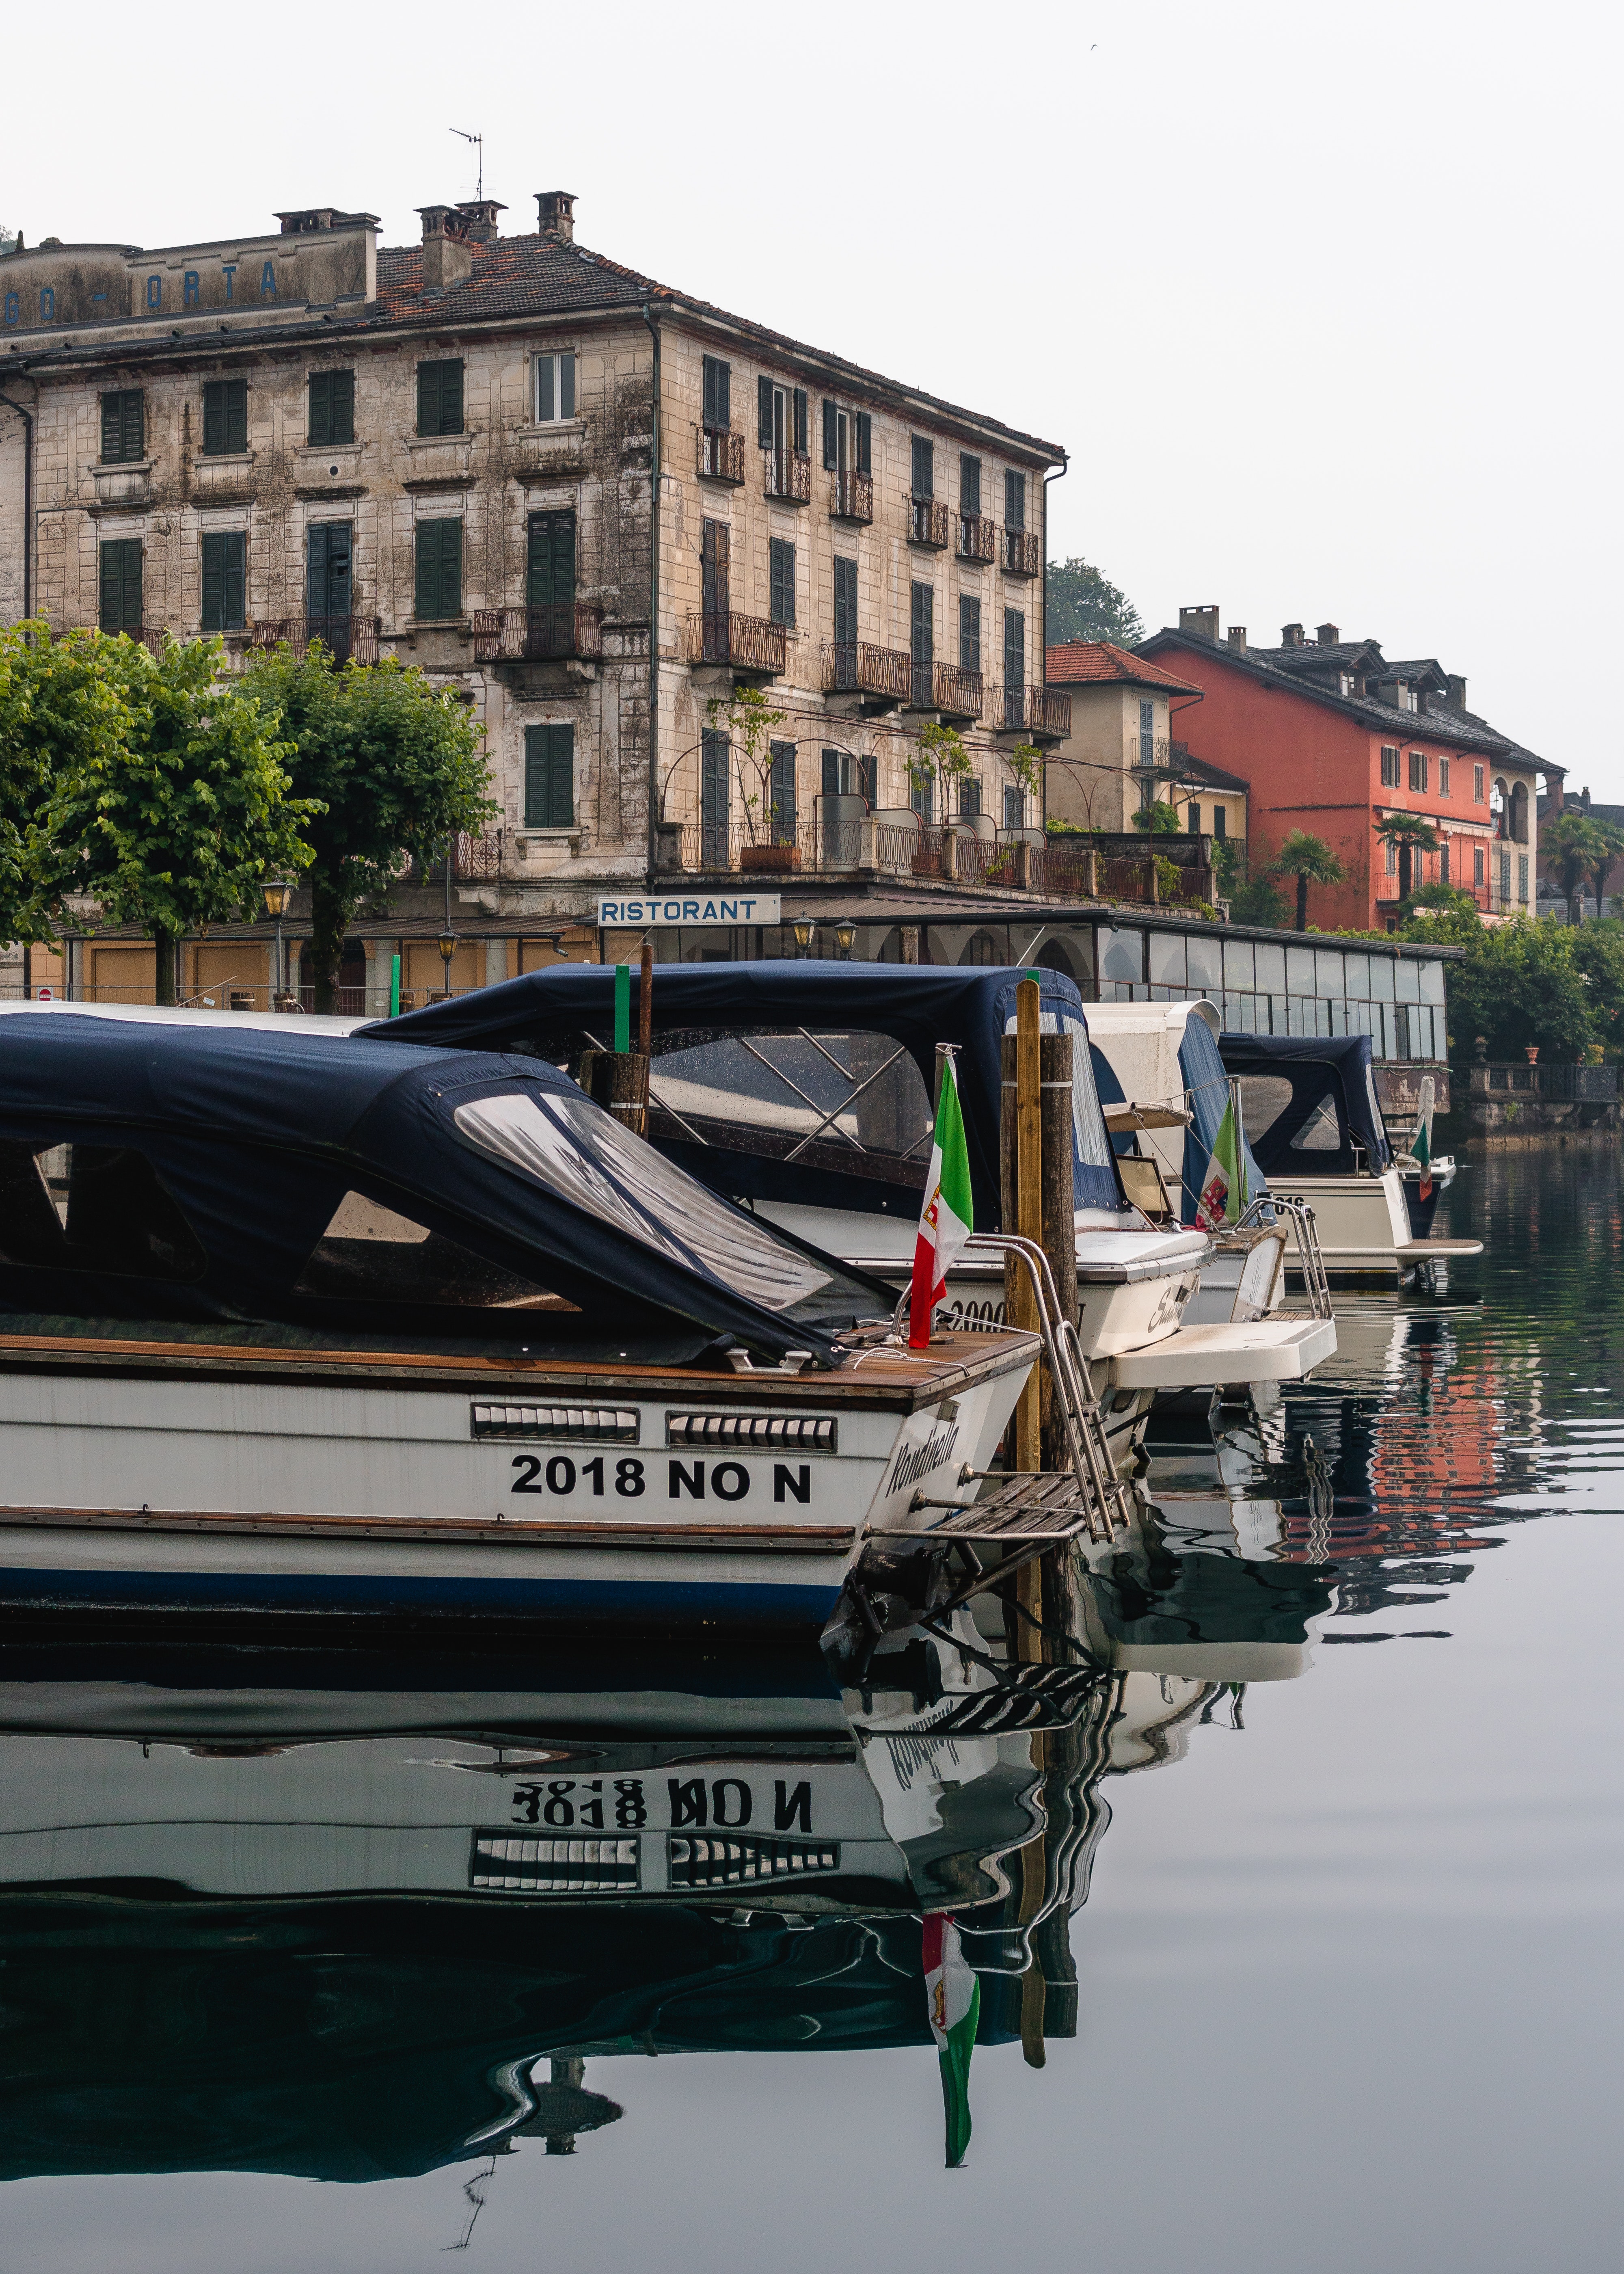
waterway, water transportation, reflection, vehicle, canal, mode of transport, transport, architecture, town, water, boat, river, channel, urban area, tree, car, city, tourism, vacation, building, house, watercraft, facade